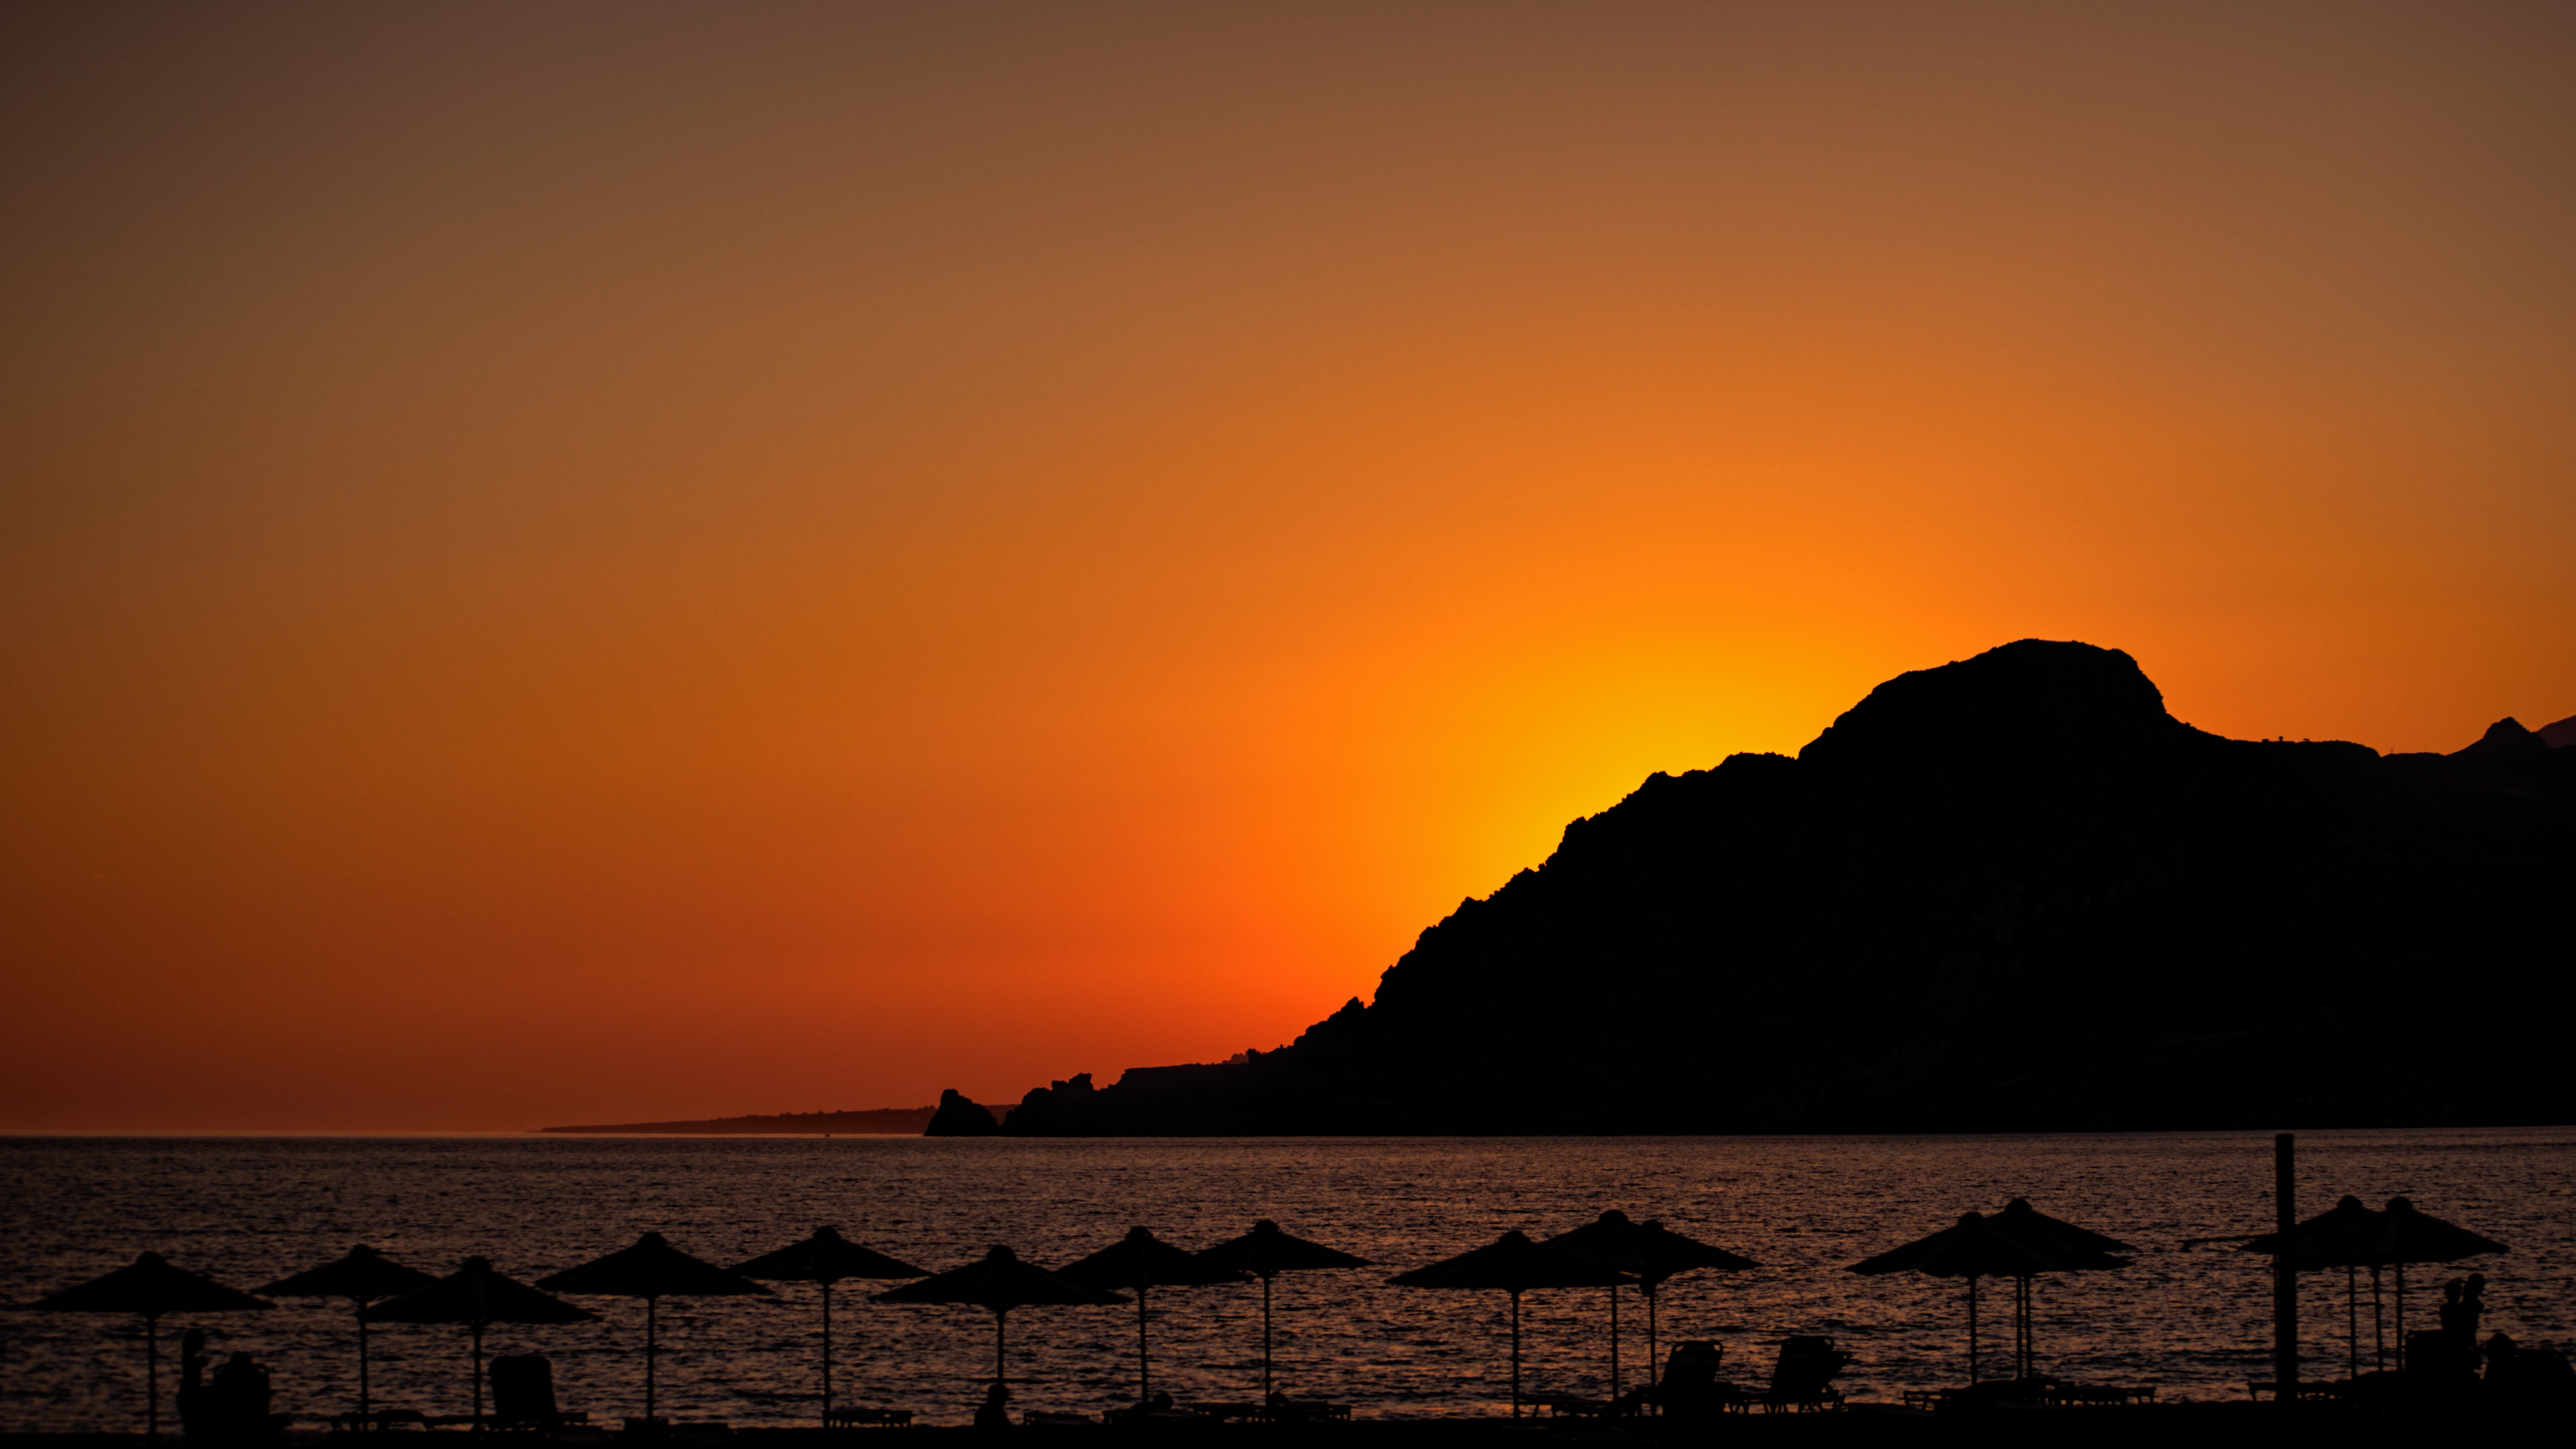
sea, coast, ocean, horizon, sun, sunrise, sunset, morning, dawn, dusk, evening, reflection, bay, afterglow, red sky at morning